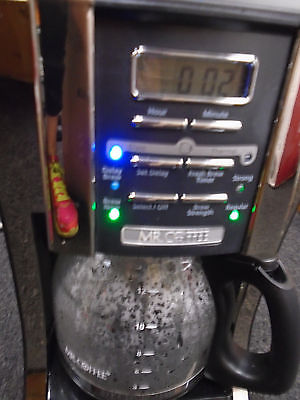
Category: coffee maker